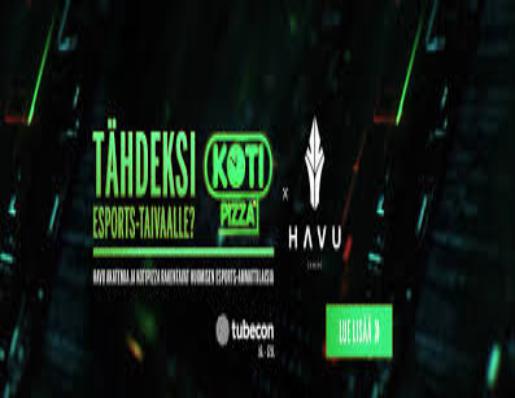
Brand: Kotipizza
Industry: Food